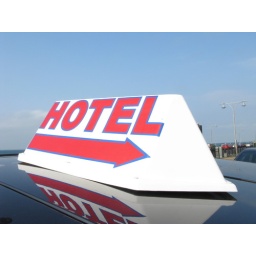
Hotel sign on top of car parked by railings, bottom of Brunswick Square, Hove.